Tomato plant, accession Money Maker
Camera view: tilt-top (135 deg); turntable rotation: 30 degrees
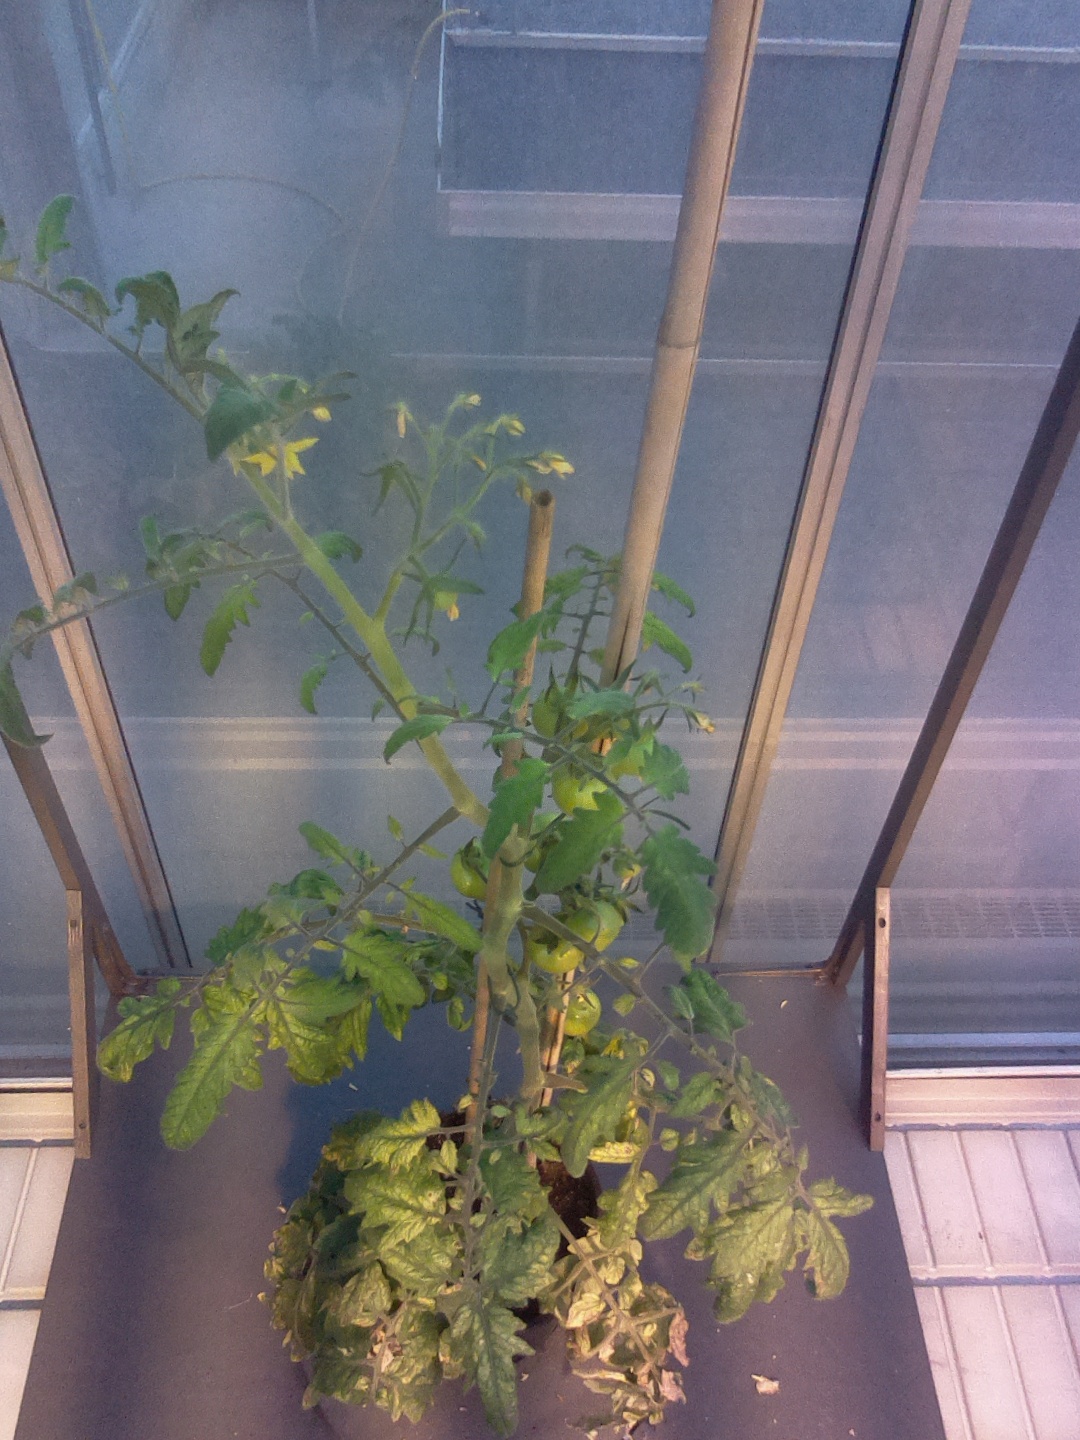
BBCH growth stage 75: 50%-60% of final fruit size